Transport in Manchester

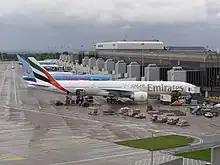
Terminal 2 at Manchester Airport

Manchester Airport, formerly Manchester (Ringway) Airport, is the busiest airport outside London by a considerable margin with over double the passengers of its nearest non-London rival, Edinburgh Airport. With over 200 destinations, the Airport serves the most destinations of any airport in the United Kingdom and is viewed as the international flight hub for the whole of Northern England, North Wales and parts of the Midlands. In 2008 the airport handled 21.2 million passengers but was badly affected by the 2008 financial crisis. The Airport gradually recovered and had become the fastest growing major airport in the United Kingdom by 2014 with 20.7 million passengers.